Sodar

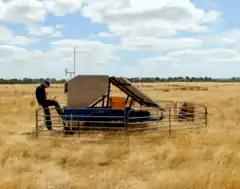
Wind monitoring using the Fulcrum3D Sodar

Traditionally used in atmospheric research, sodars are now being applied as an alternative to traditional wind monitoring for the development of wind power projects. Sodars used for wind power applications are typically focused on a measurement range from 50m to 200m above ground level, corresponding to the size of modern wind turbines. Some sodar products, such as the Fulcrum3D FS1 Sodar, REMTECH PA-XS Sodar and the AQ510 Sodar, have been specifically developed for this market.